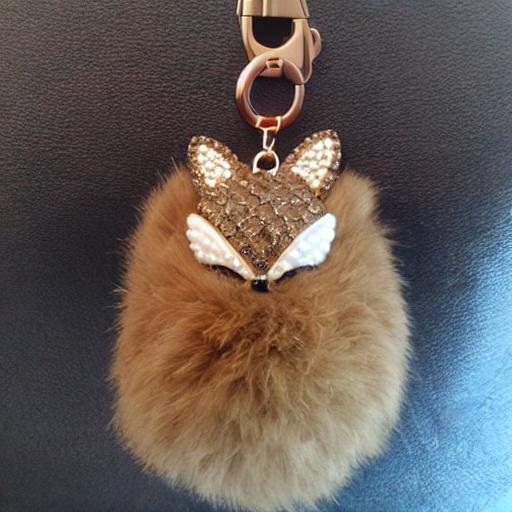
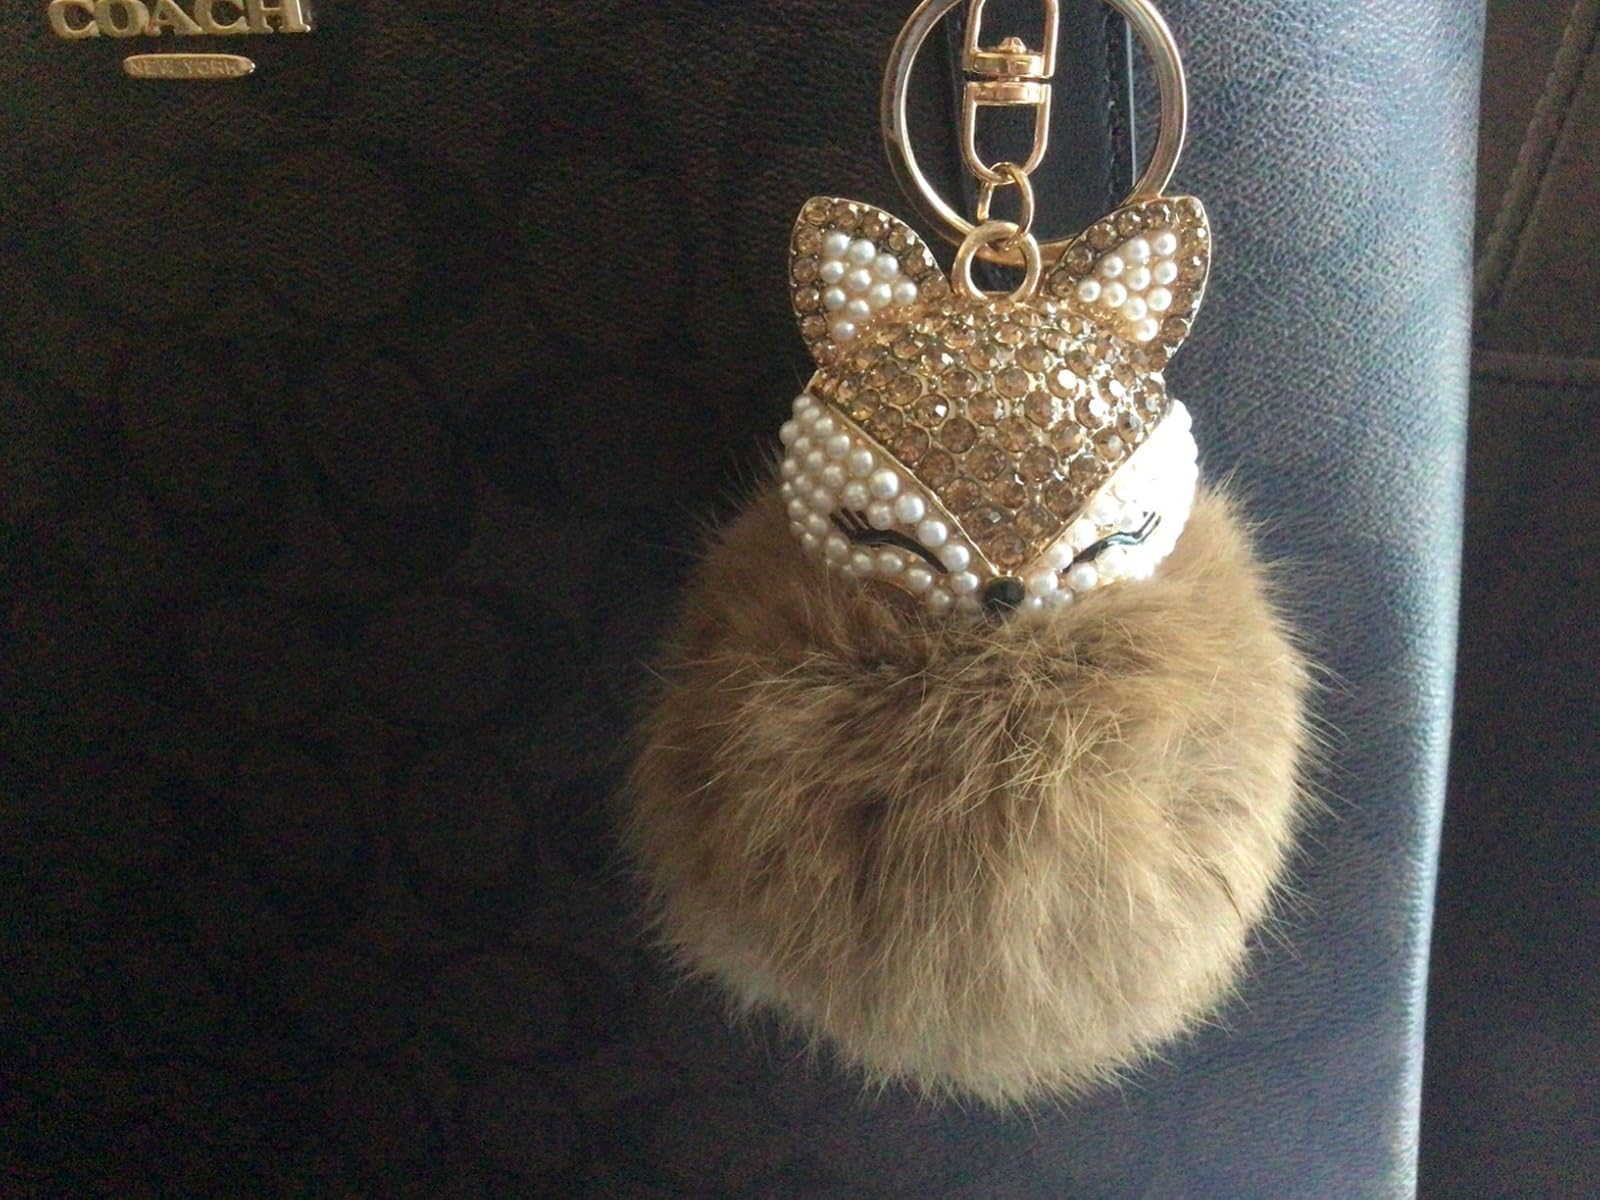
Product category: accessories_keychain
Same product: no